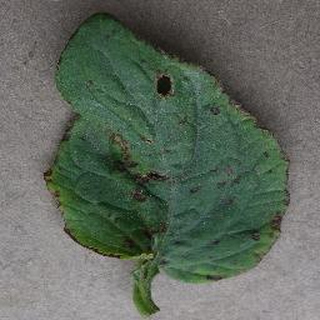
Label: tomato_bacterial_spot